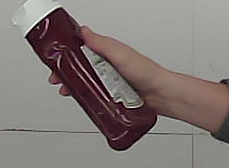
Product: heinz_ketchup